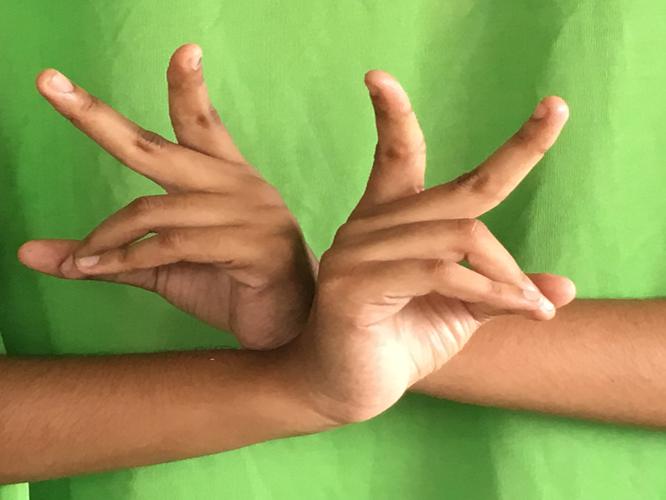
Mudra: Kartariswastika
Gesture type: double_hand